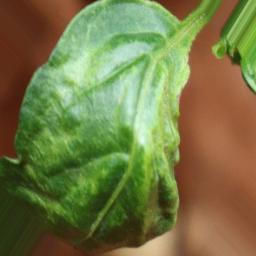
Label: mites_and_trips